Green swordtail

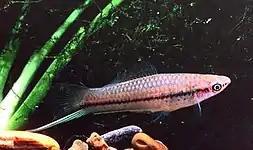
A male swordtail

The name 'swordtail' is derived from the elongated lower lobe of the male's caudal fin (tailfin). Sexual dimorphism is moderate, with the female being larger than the male, but lacking the 'sword'. The wild form is olive green in color, with a red or brown lateral stripe and speckles on the dorsal and, sometimes, caudal fins. The male's 'sword' is yellow, edged in black below. Captive breeding has produced many color varieties, including black, red, and many patterns thereof, for the aquarium hobby. All varieties share the dark-red or brown central stripe.